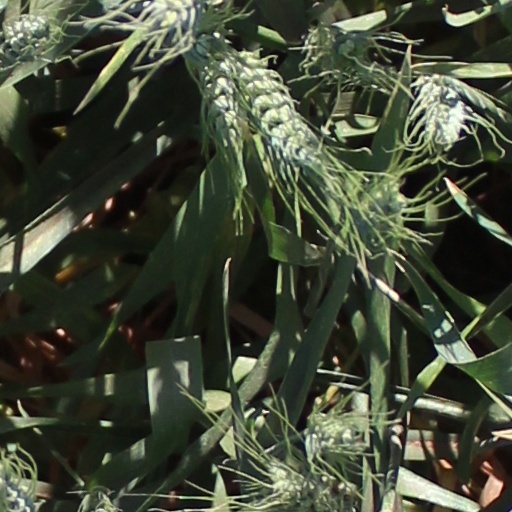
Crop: wheat